The Judge and the Assassin

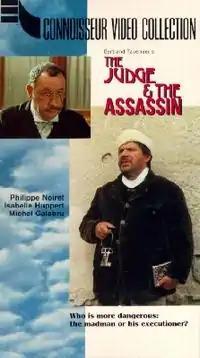
Video tape cover

The Judge and the Assassin is a 1976 French drama film directed by Bertrand Tavernier that stars Philippe Noiret, Isabelle Huppert, Michel Galabru, and Jean-Claude Brialy. Set in France in the 1890s, it shows the capture after a trail of rapes and murders of a possibly deranged ex-soldier, based on the historical Joseph Vacher, and how he is befriended by an ambitious judge who leads him into incriminating himself. The film won two César Awards in 1977.